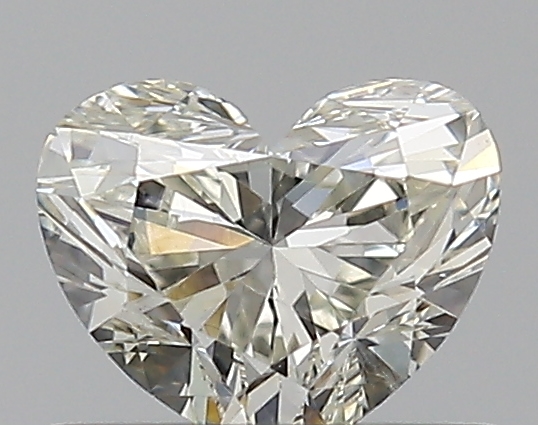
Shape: heart
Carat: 0.55
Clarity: SI1
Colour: K
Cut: VG
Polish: EX
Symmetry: VG
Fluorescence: M
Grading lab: GIA
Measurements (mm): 4.61 x 5.55 x 3.36